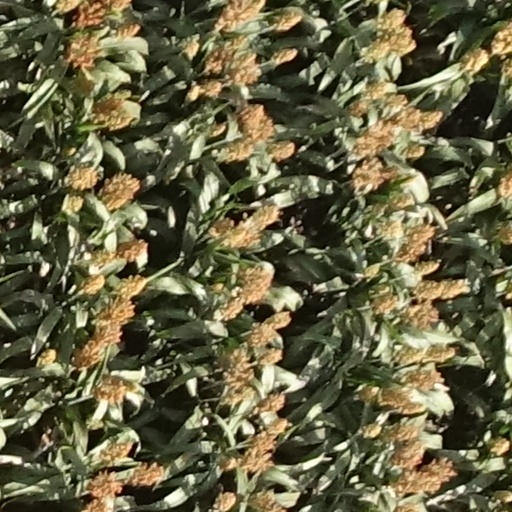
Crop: sorghum